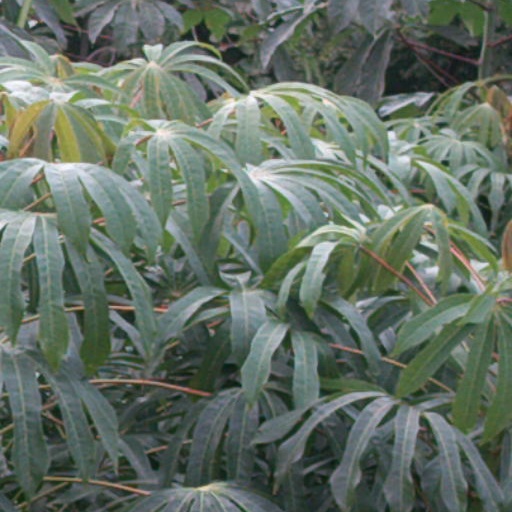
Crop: cassava